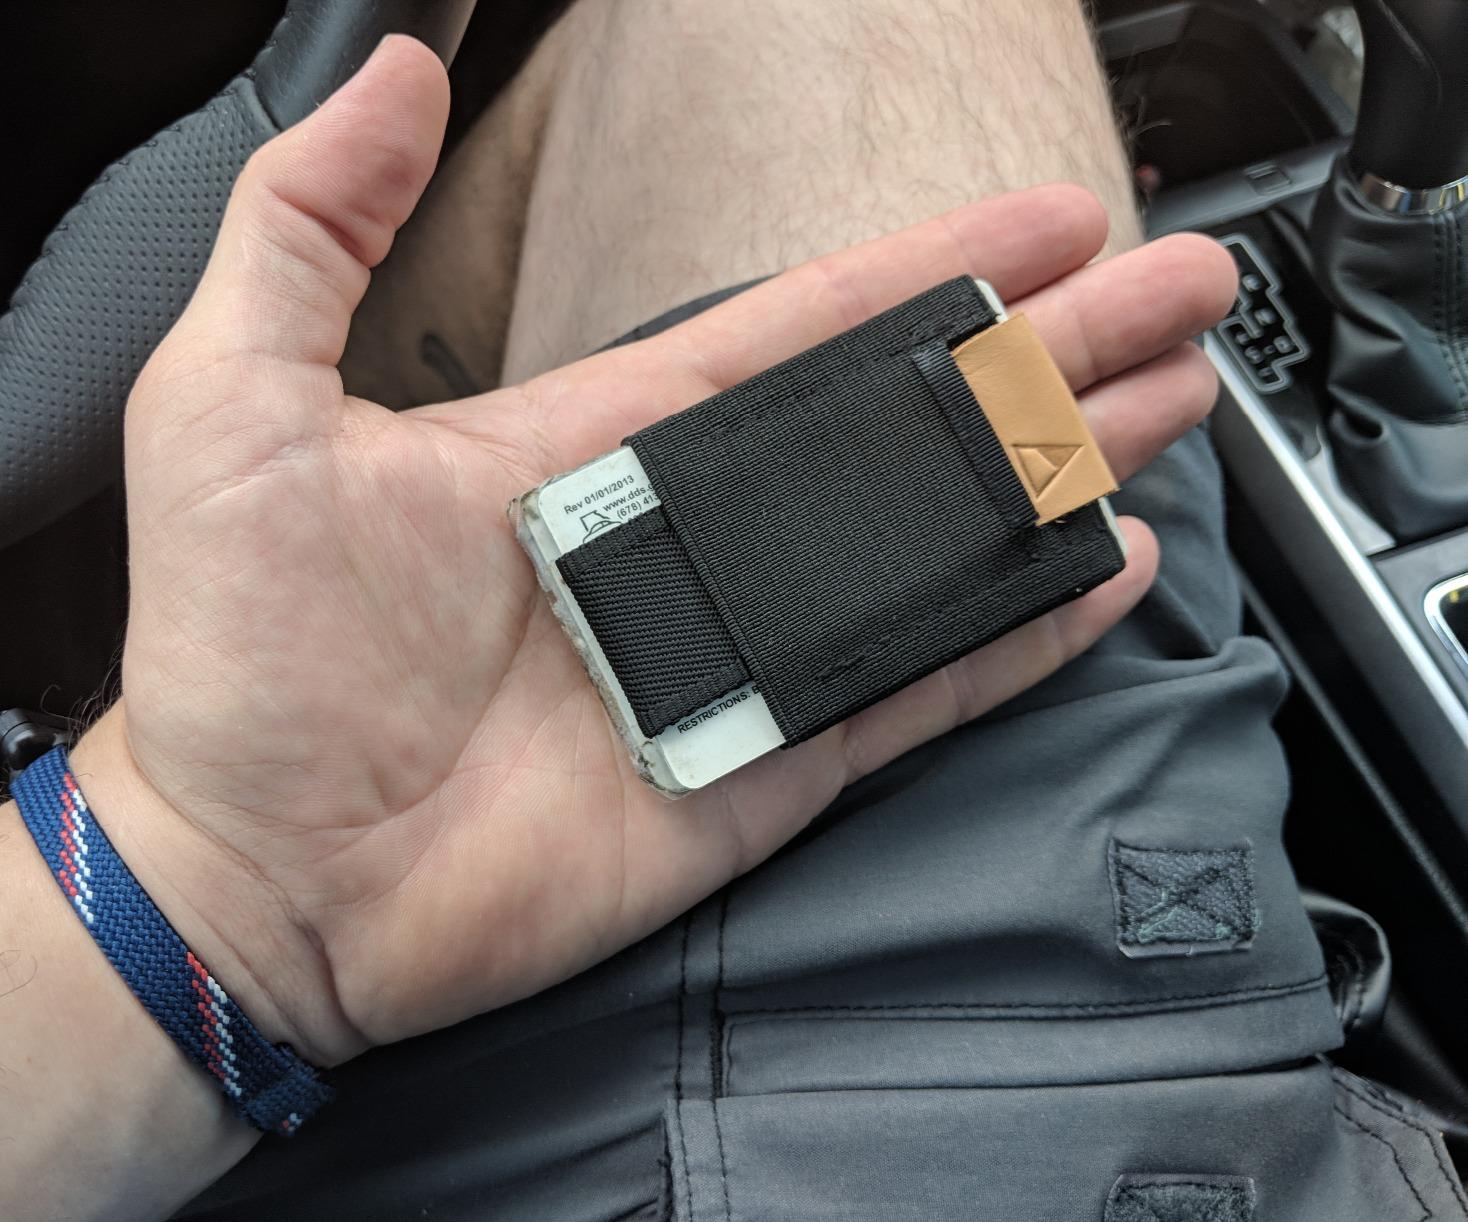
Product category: accessories_wallet
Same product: yes